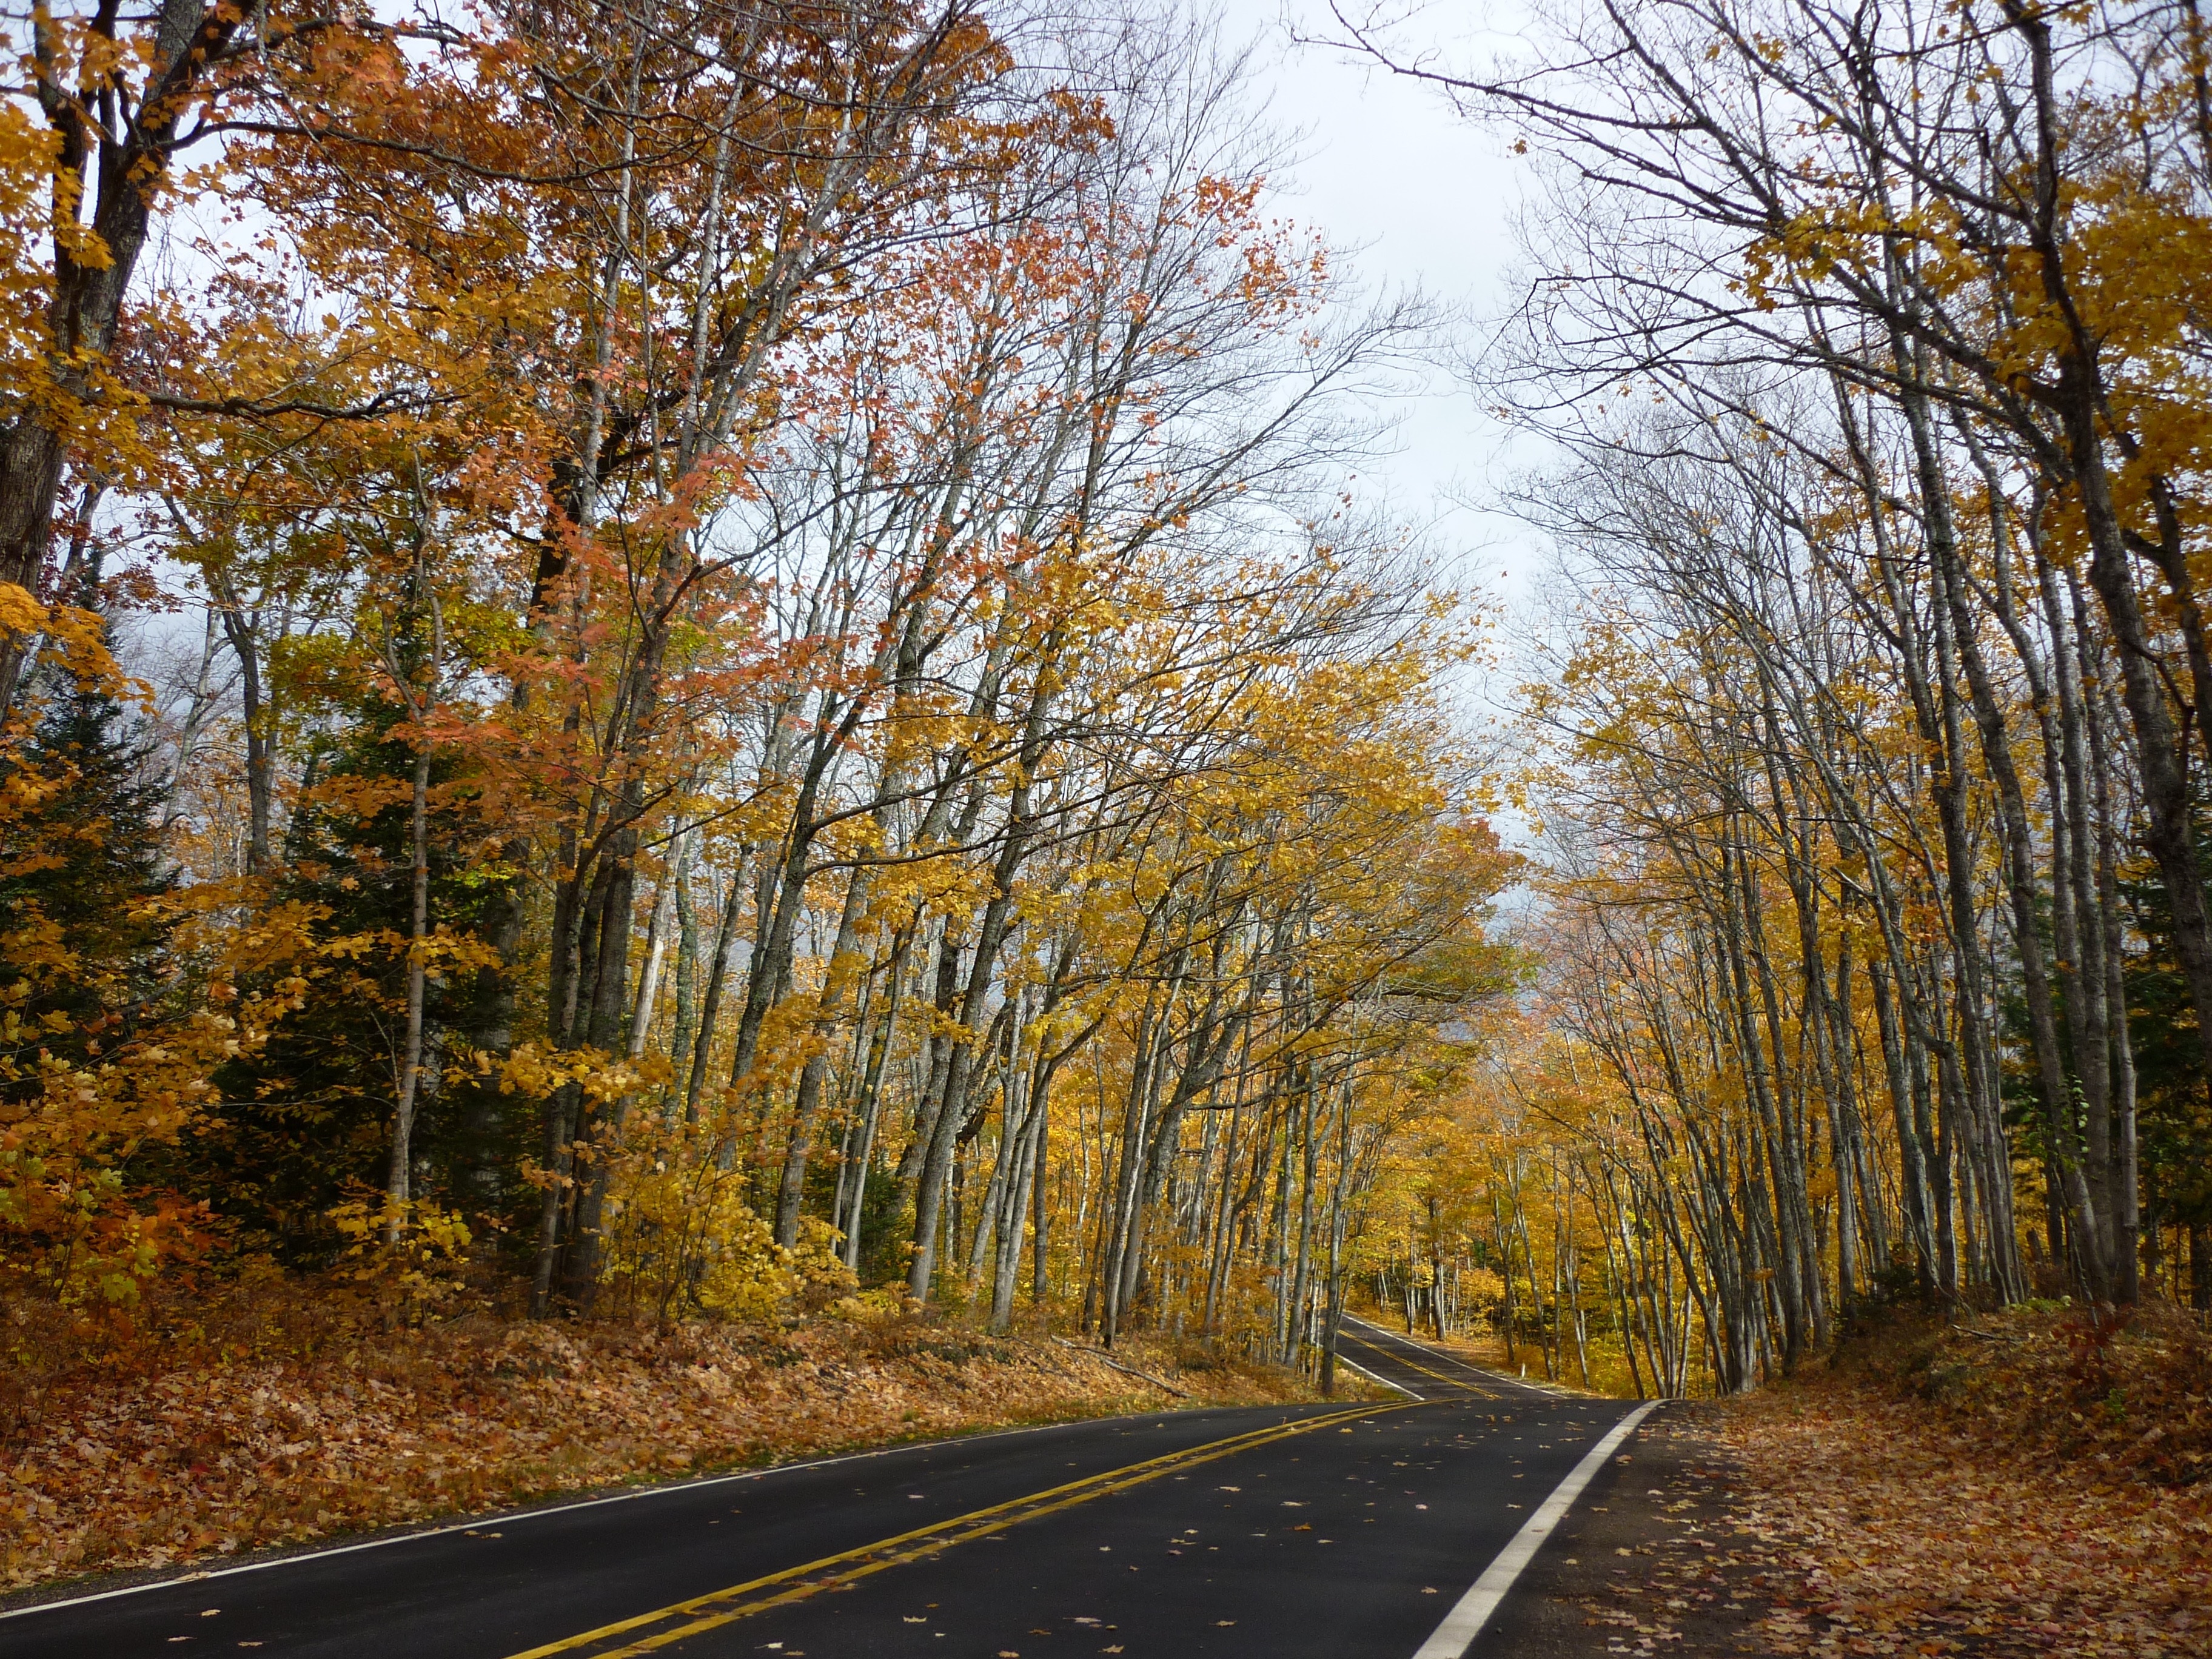
landscape, tree, nature, forest, plant, road, trail, sunlight, morning, leaf, adventure, highway, country, travel, curve, scenic, journey, drive, autumn, winding, lane, season, outdoors, roadside, infrastructure, upper, michigan, woodland, rural area, atmospheric phenomenon, woody plant